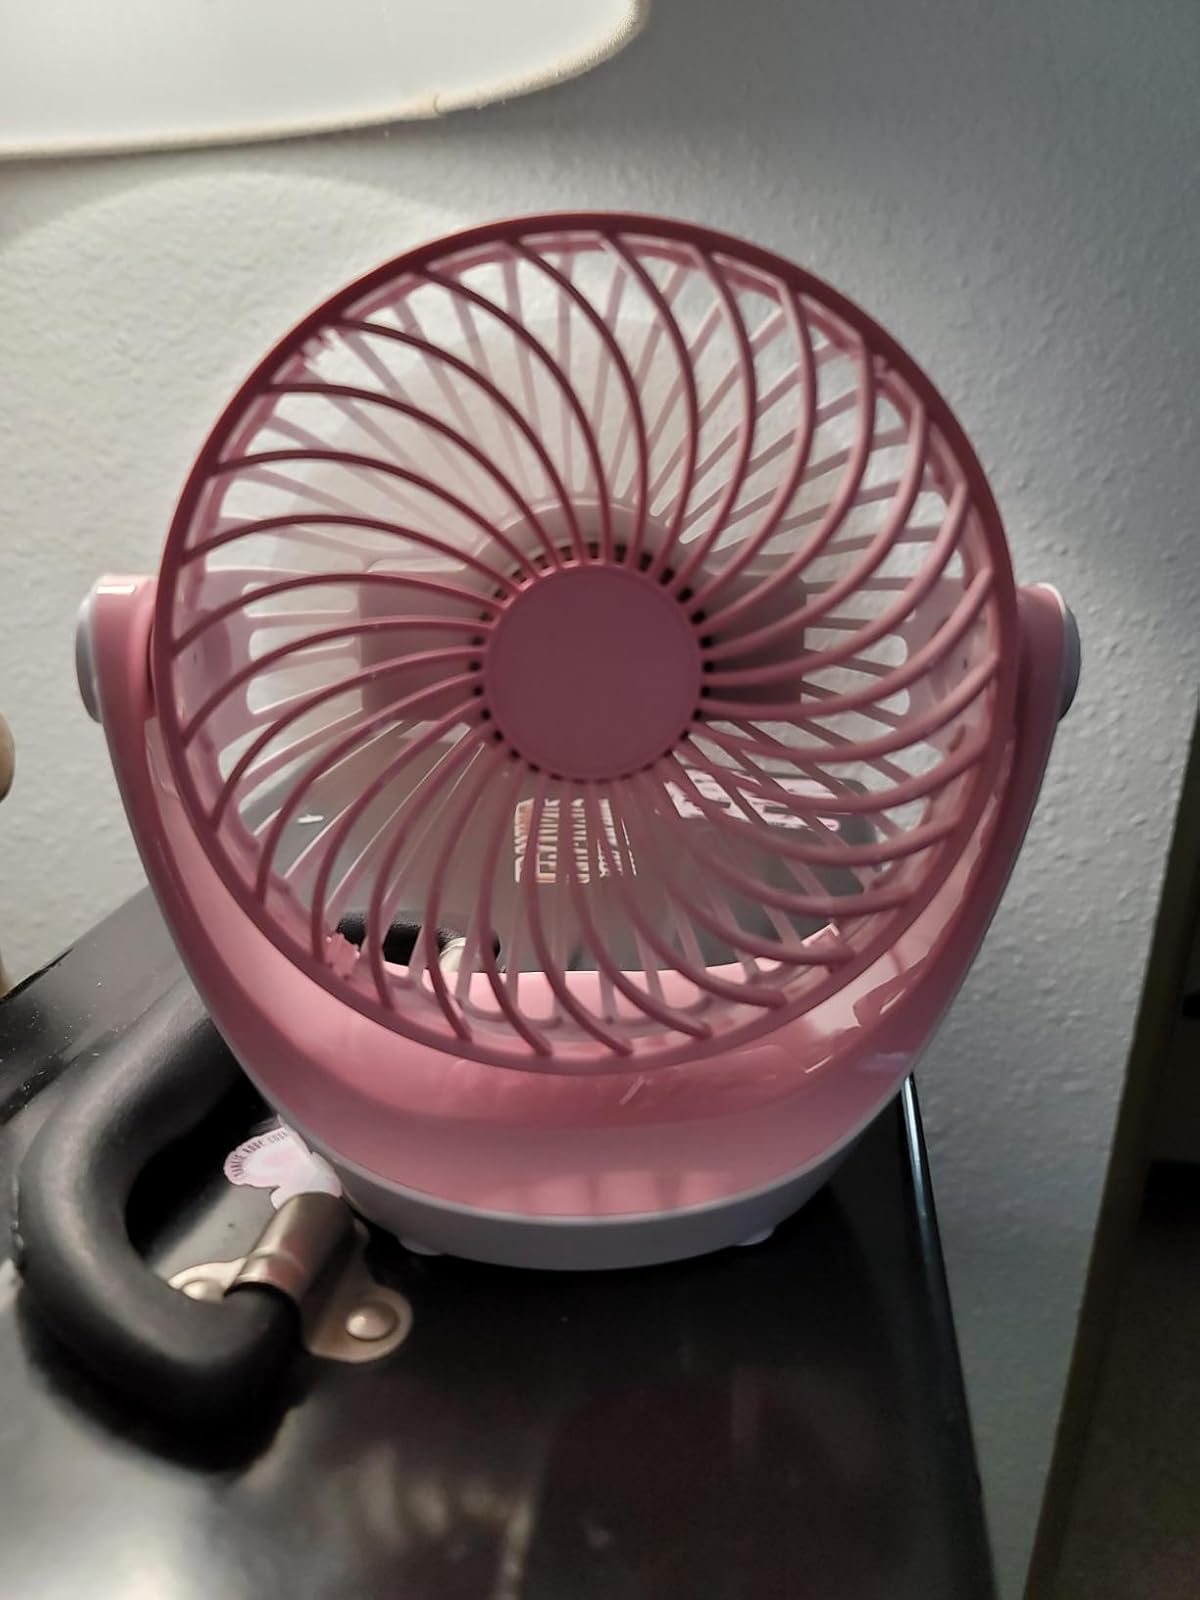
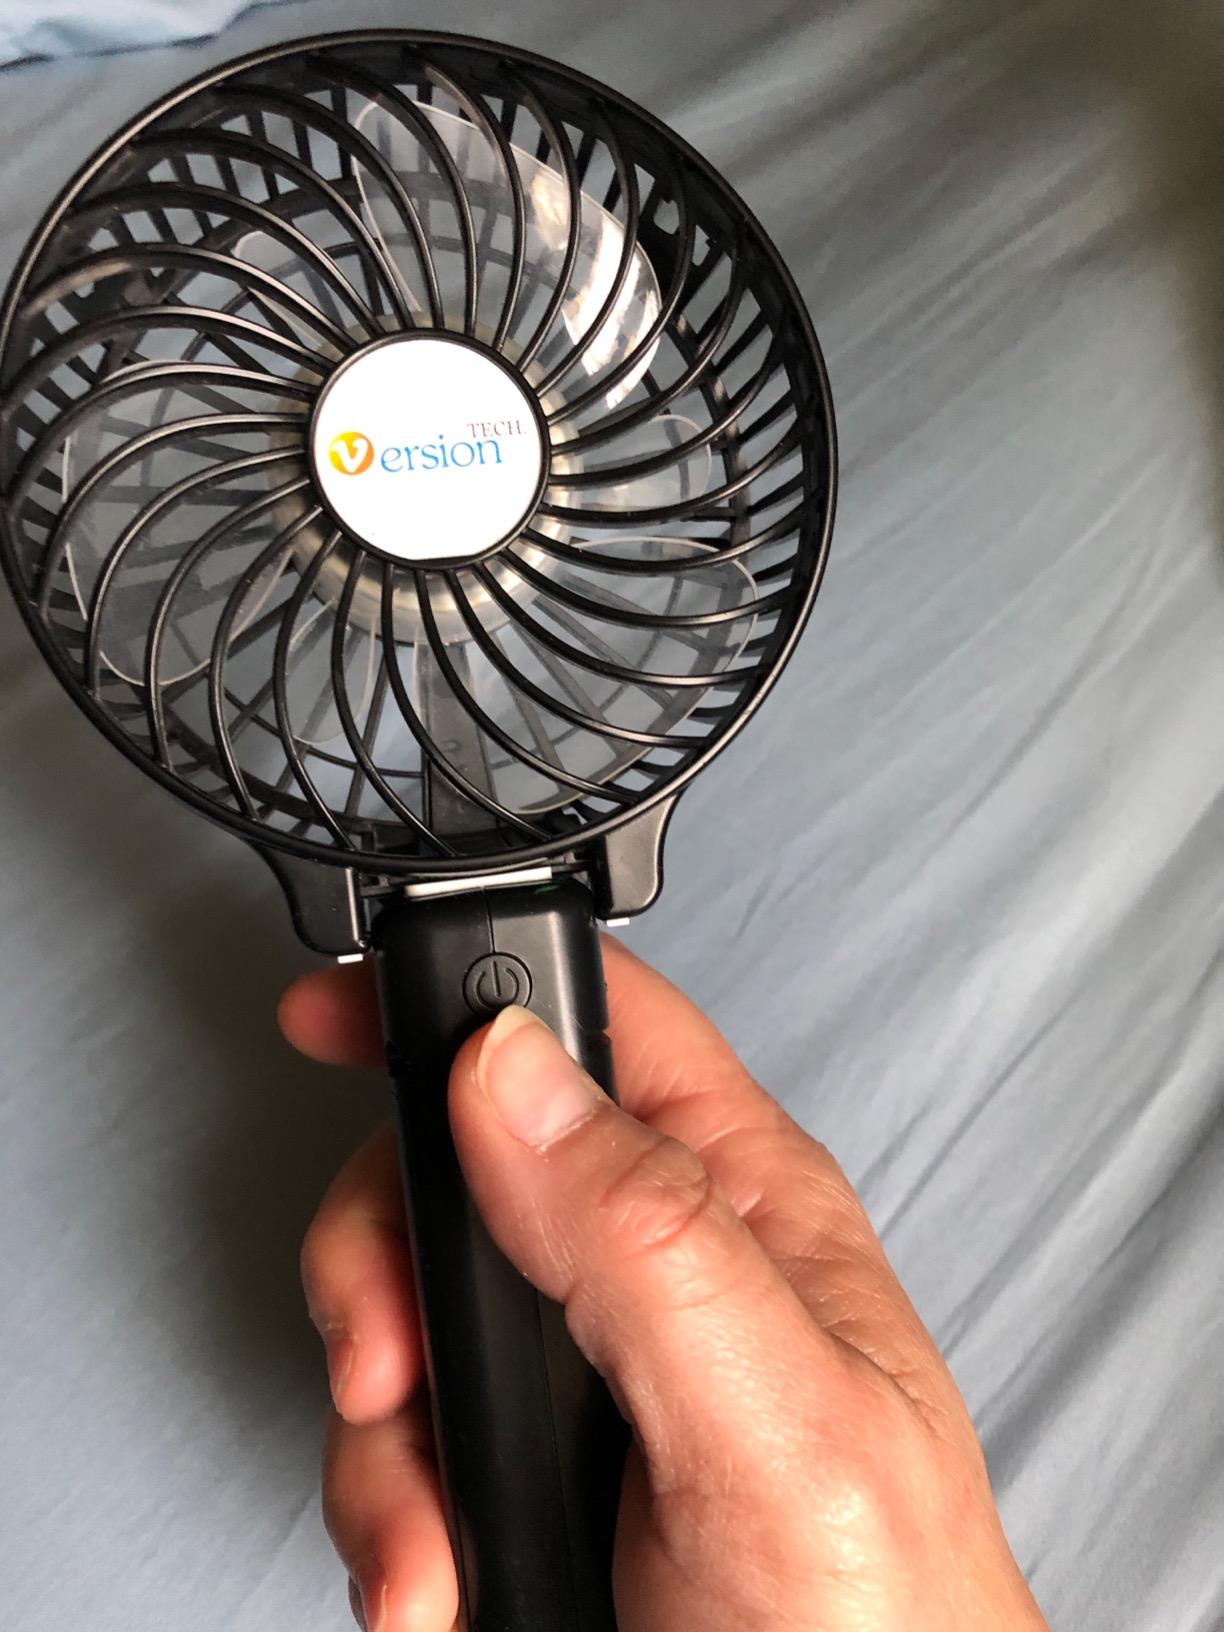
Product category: fan
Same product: no